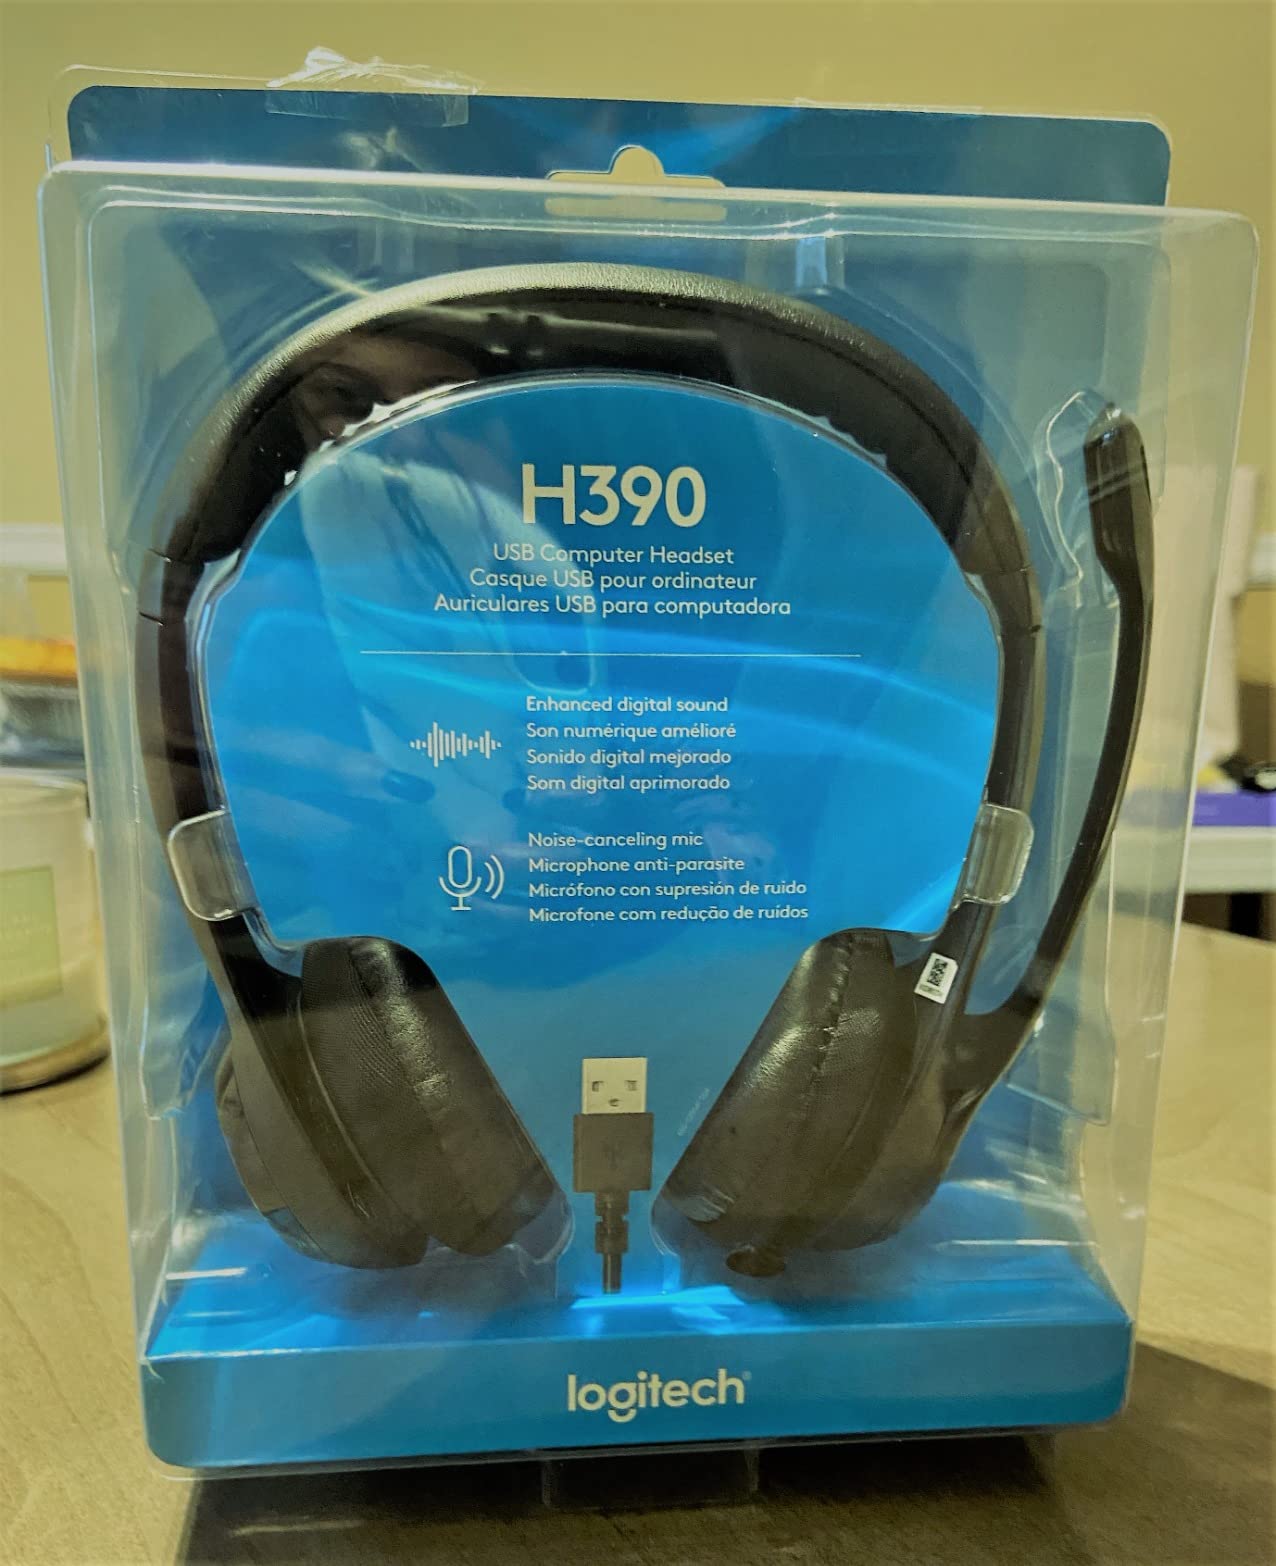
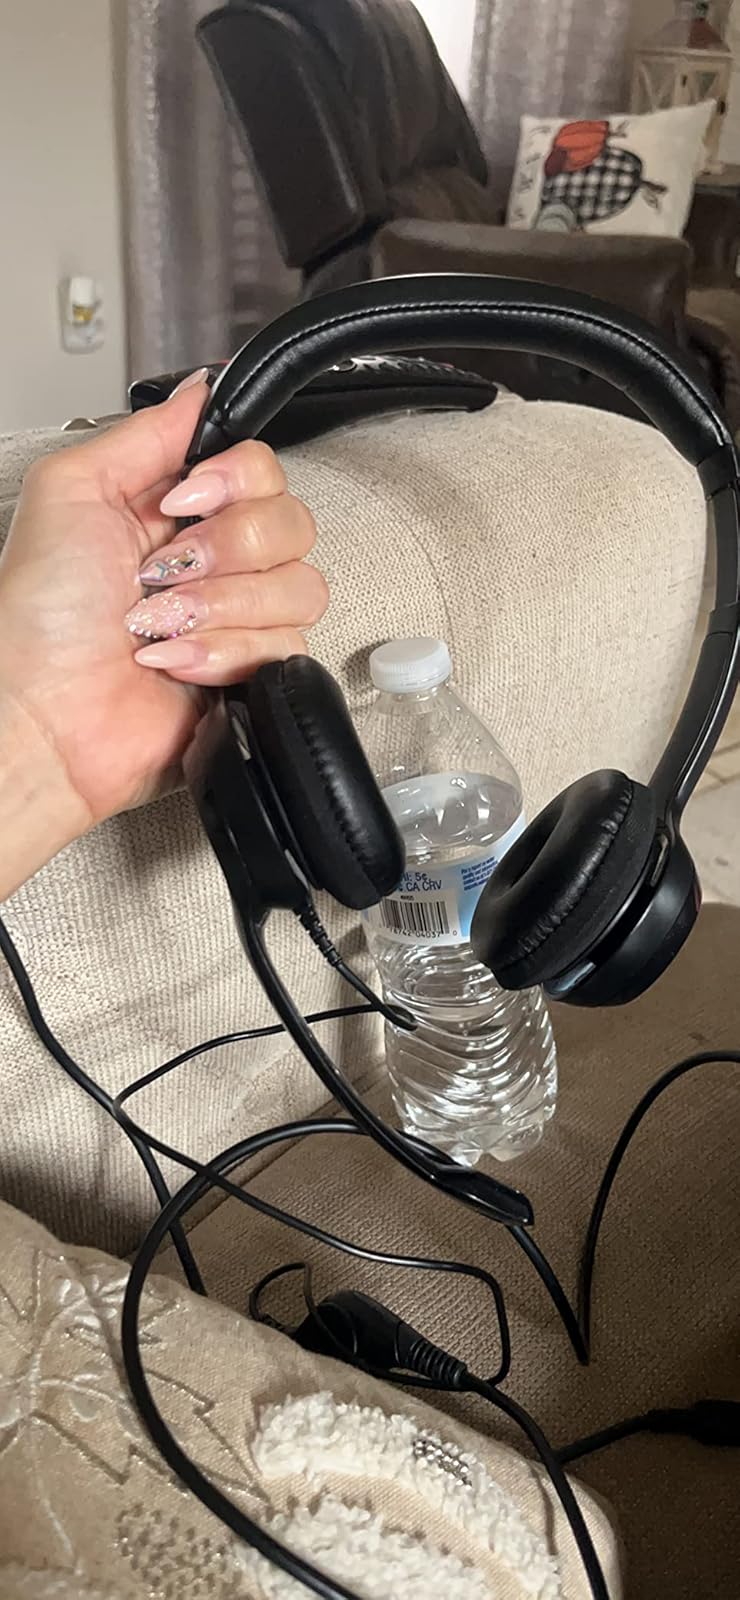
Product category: headphones
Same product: yes